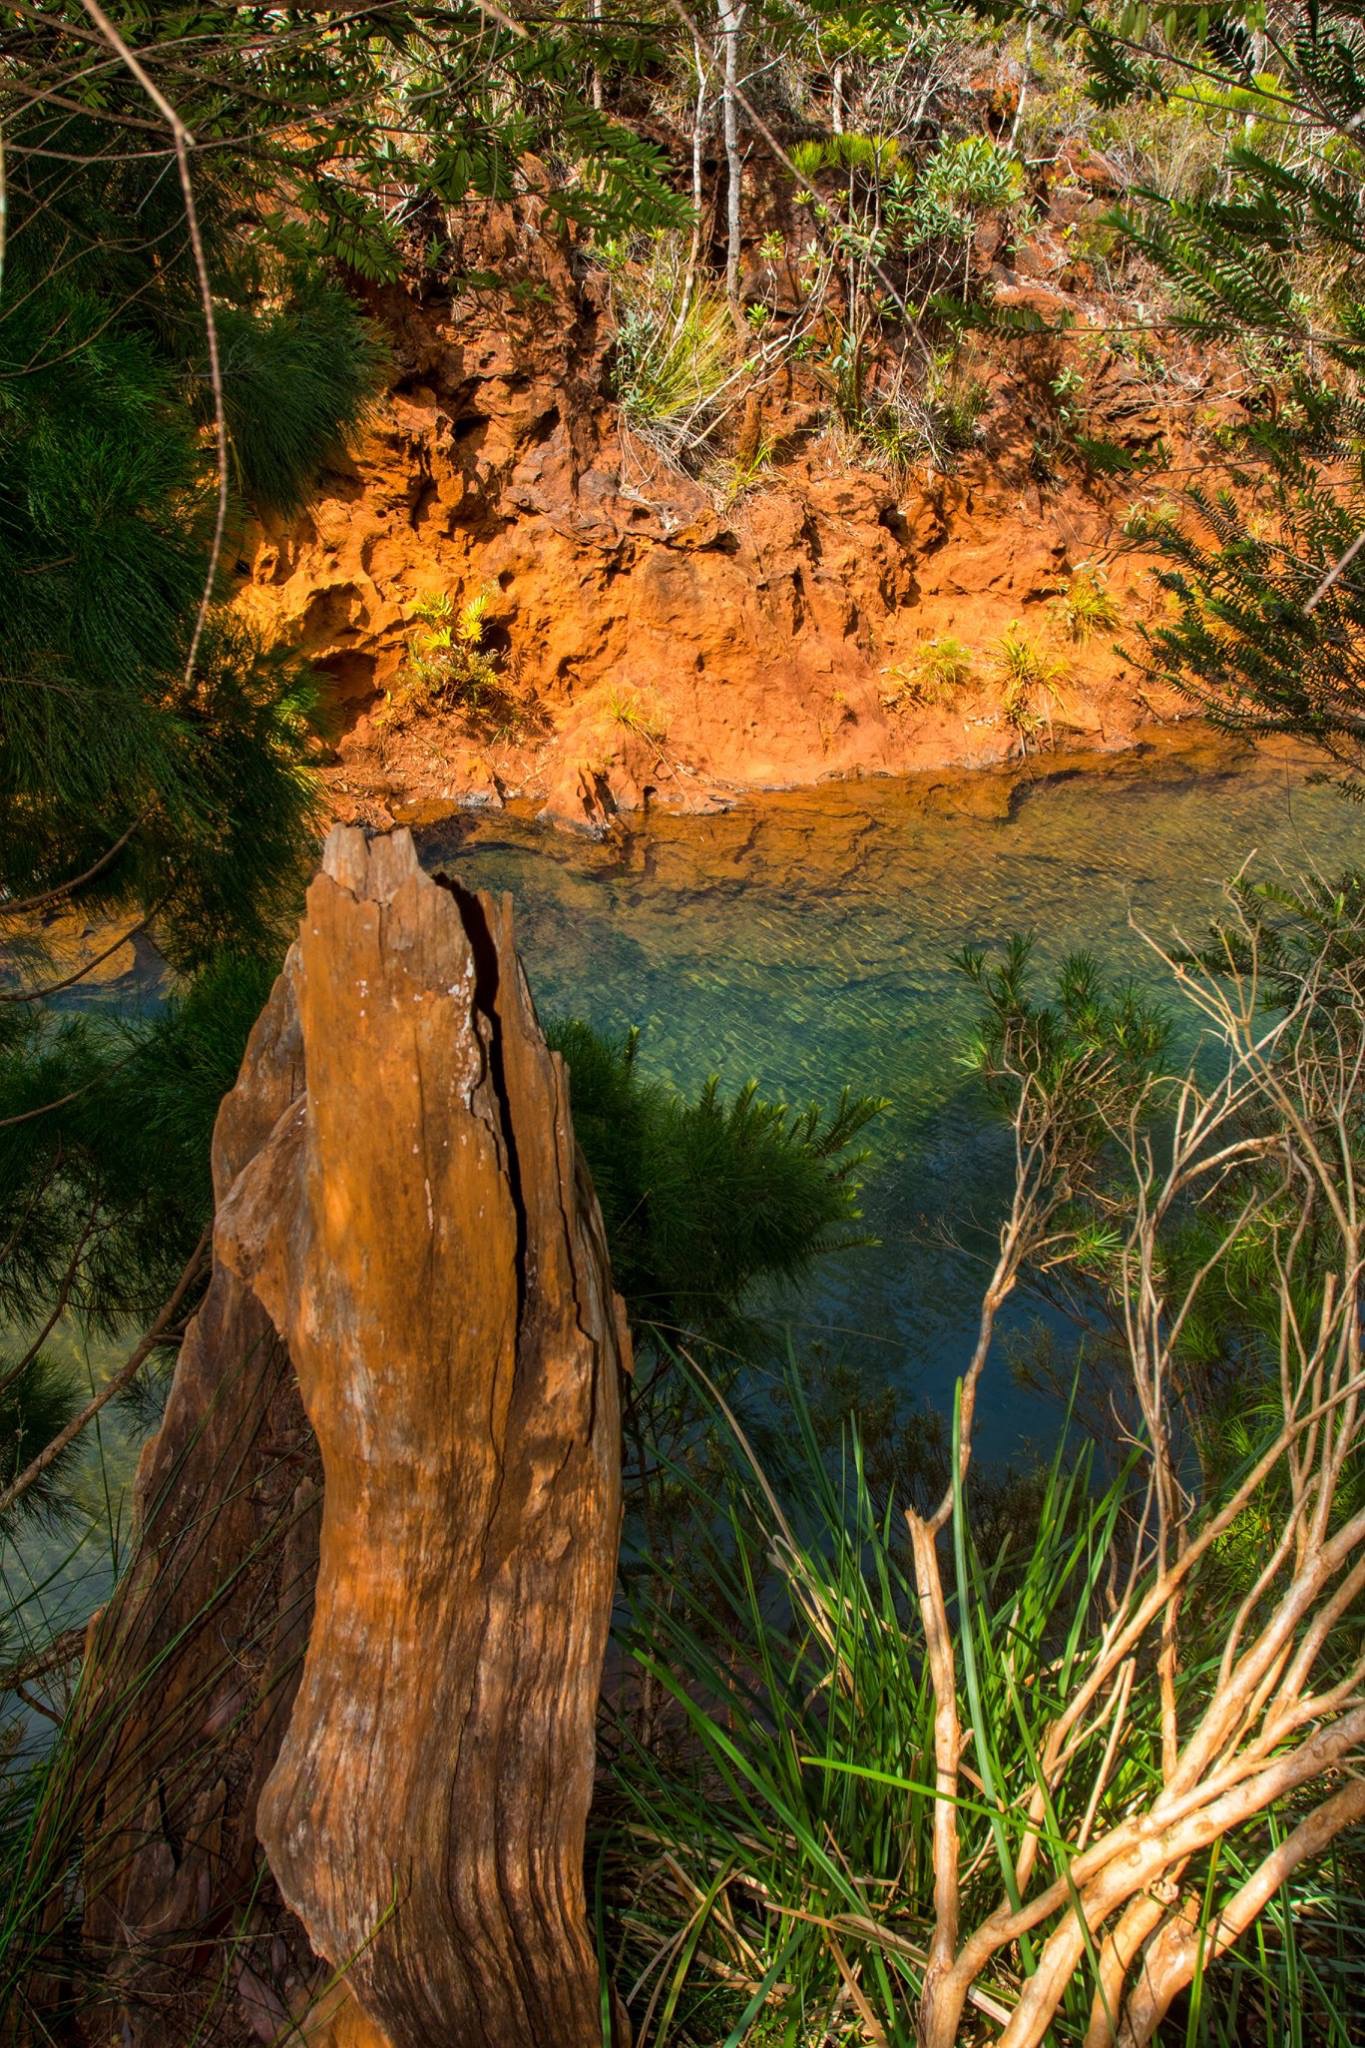
landscape, nature, water, nature reserve, vegetation, wilderness, reflection, tree, creek, leaf, stream, bank, rock, national park, forest, watercourse, wood, riparian zone, state park, trunk, woodland, old growth forest, biome, grass, outcrop, bedrock, wildlife, plant, formation, geology, shrubland, arroyo, jungle, escarpment, river, bog, grass family, mineral spring, wetland